Ruth Herrick

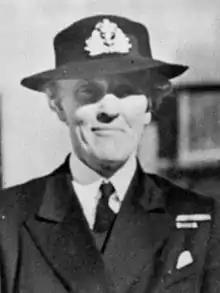

Hermione Ruth Herrick (19 January 1889 – 21 January 1983) was the Chief Commissioner for the New Zealand Girl Guides and the first director of the Women's Royal New Zealand Naval Service.